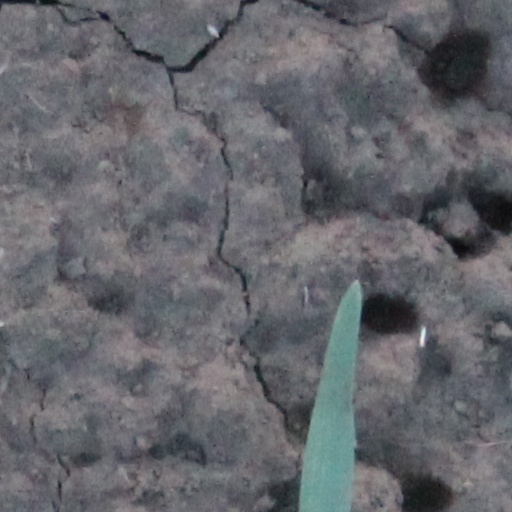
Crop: wheat